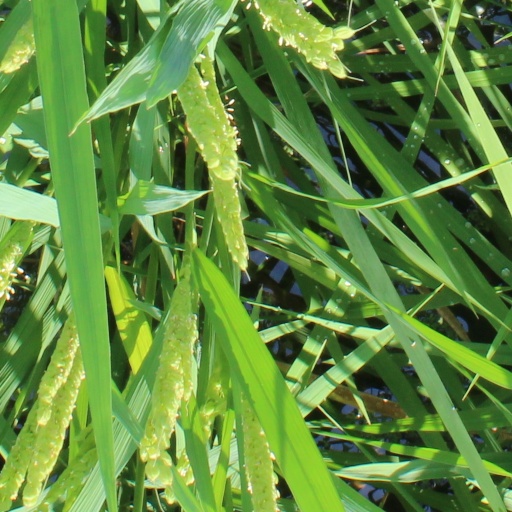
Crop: rice